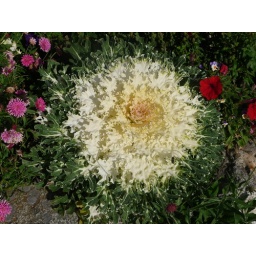
Giant flowers spotted in the Matanuska Valley Agricultural Showcase at the Visitor Center in Palmer, Alaska